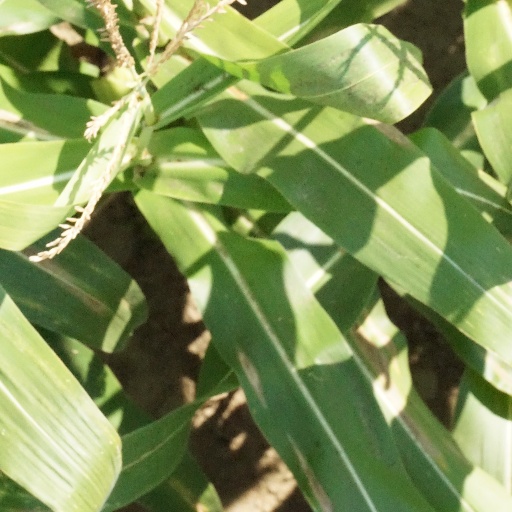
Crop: maize; corn